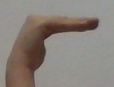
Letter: haa